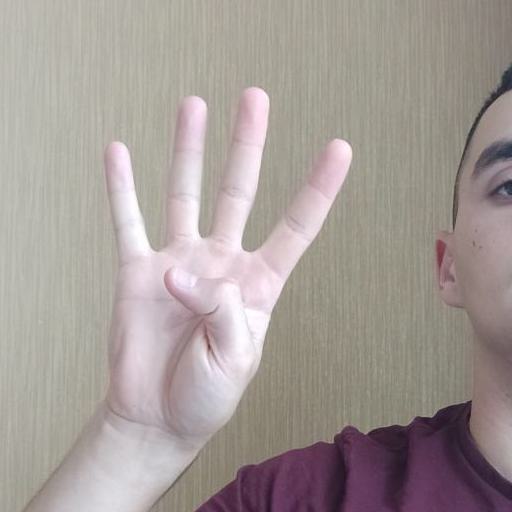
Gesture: four